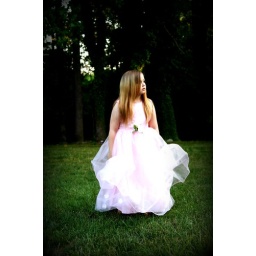
bella in her pink dress